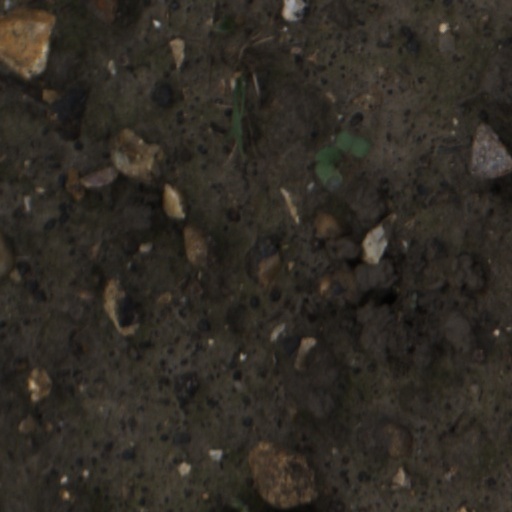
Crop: wheat